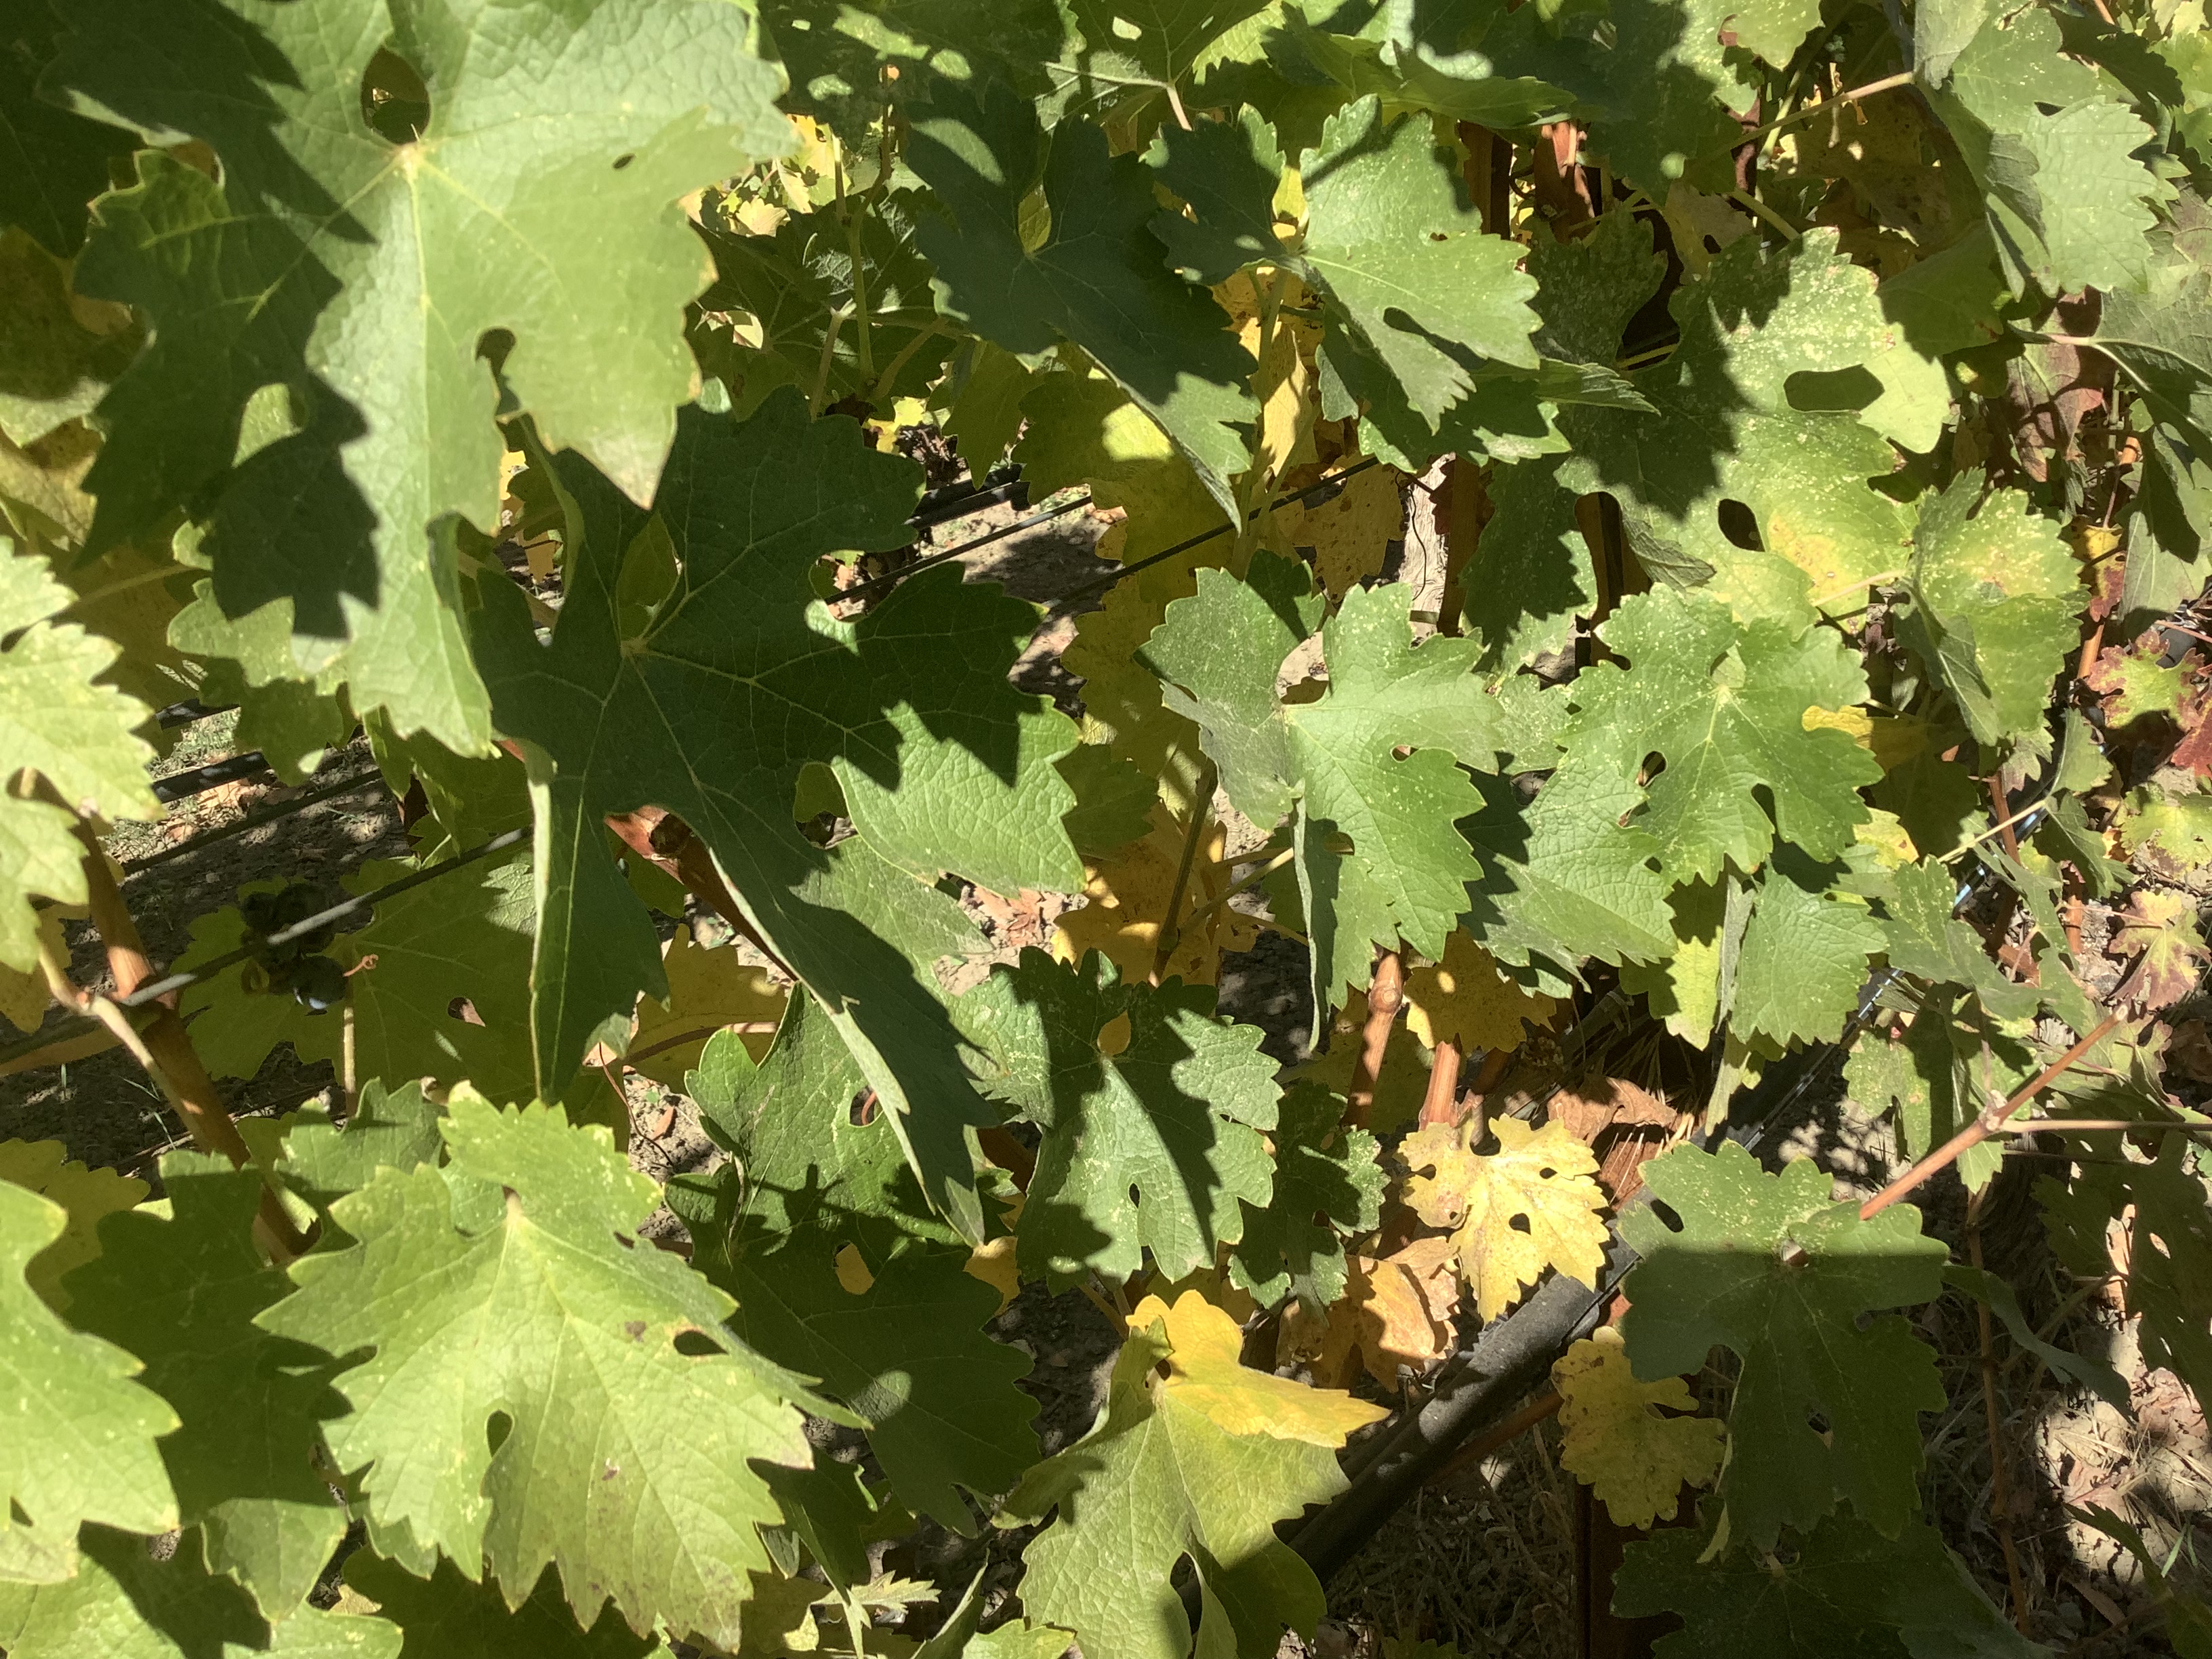
Label: No Virus